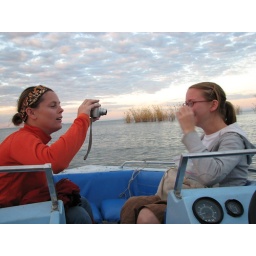
Lindsey and Amanda on our boat ride returning from the tropical fish farm near the Red Zebra Lodge